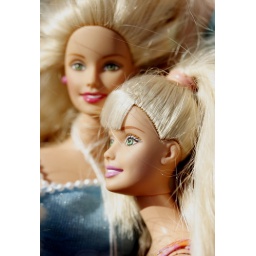
Ten or so Barbies were standing in a basket for sale. The juxtaposition of these two caught my eye.